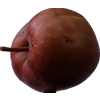
Label: Apple 18